Royal Air Force

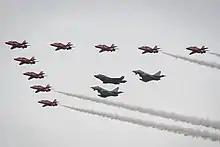

RAF helicopters support the British Army by moving troops and equipment to and around the battlefield. Helicopters are also used in a variety of other roles, including in support of RAF ground units and heavy-lift support for the Royal Marines. The support helicopters are organised into the tri-service Joint Aviation Command (JAC), along with helicopters from the British Army and Royal Navy. No. 22 Squadron, based at RAF Benson, is the OEU for JAC.